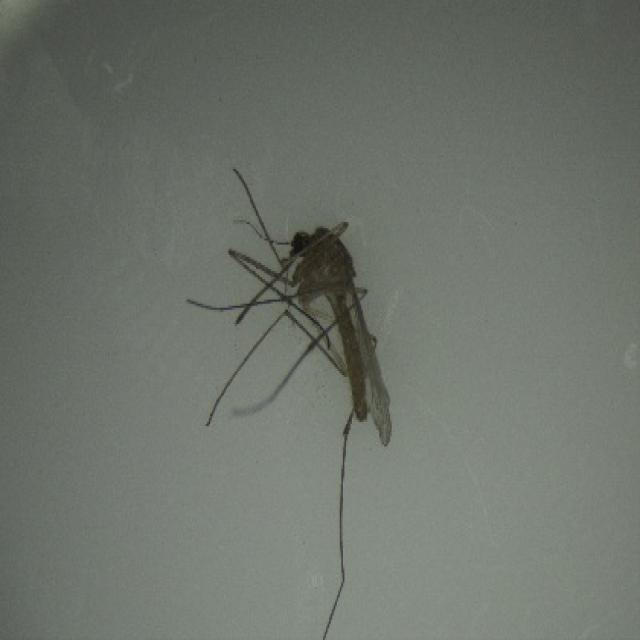
Species: culex_pipiens